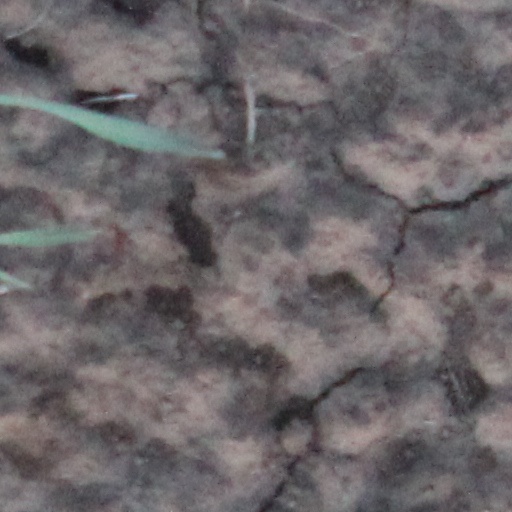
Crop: wheat